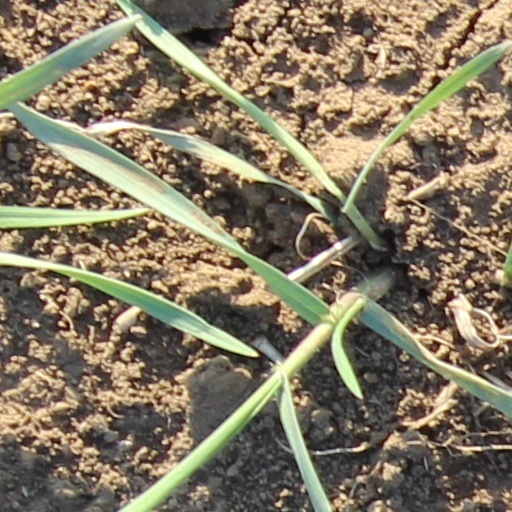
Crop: wheat